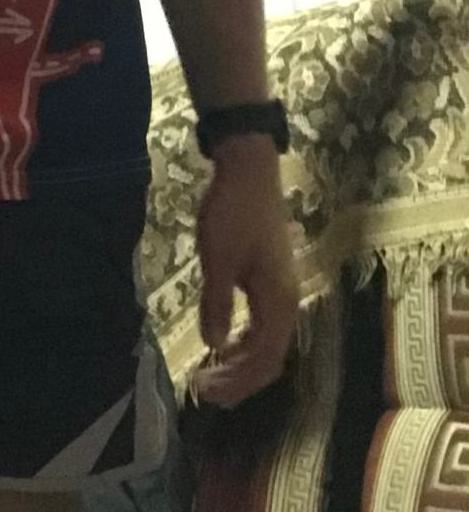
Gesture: no_gesture